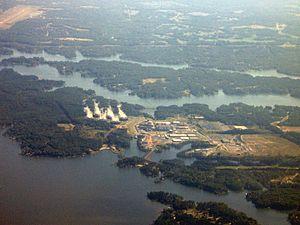
La centrale nucléaire de Catawba est située à proximité de la péninsule du lac Wylie, près de York, en Caroline du Sud.